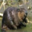
Label: beaver